2nd Bangsamoro Transition Authority Parliament

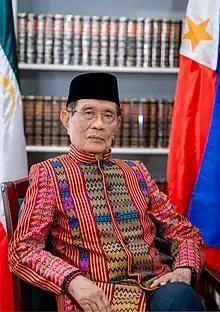
Pangalian Balindong, Speaker of the Parliament.

These include members who were part of the 1st parliament who are not reappointed to the 2nd parliament. No elections were held for the 2nd parliament.